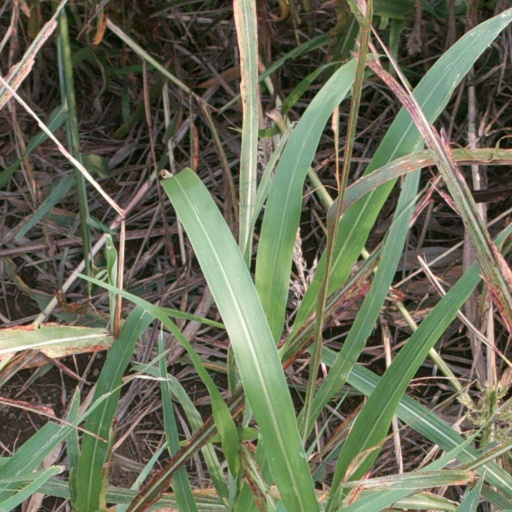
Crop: sorghum